Kirkee War Cemetery

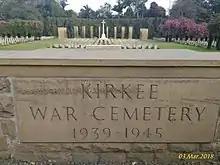

The Kirkee War Cemetery is a cemetery in Khadki (formerly named Kirkee), a cantonment in Pune (formerly Poona) in Maharashtra, India. The cemetery was created to provide graves for the fallen from central and western India in the Second World War, where there could not be certainty about their graves elsewhere being permanently maintained.